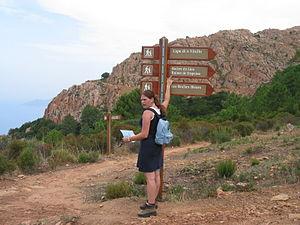
Les calanques de Piana sont situées sur la côte ouest, à Piana, à mi-chemin entre Ajaccio et Calvi, sur la route du bord de mer corse.